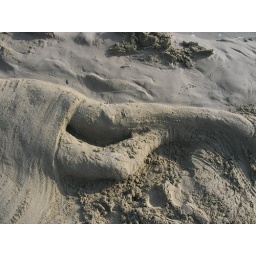
Girl/lady/ in the sand/ sand sculpture on the beach at Big Wave Bay, Hong Kong. Sanyo digital camera